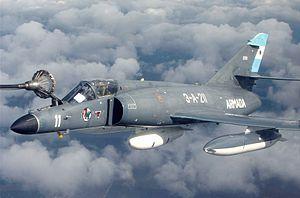
Le Dassault Super-Étendard est un avion d'attaque et de chasse français construit par Dassault, destiné à être embarqué à bord de porte-avions. Successeur de l'Étendard IV, il a été produit à 85 exemplaires mis en service par la Marine nationale française et l'Argentine.